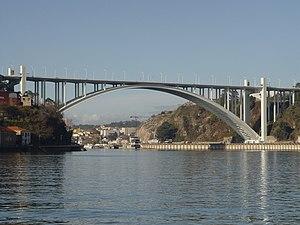
L'autoroute portugaise A1 est une autoroute qui relie Lisbonne à Porto en passant par Santarém, Leiria et Coimbra. D'une longueur de 303 kilomètres, elle relie les deux plus grandes villes du Portugal. Celle-ci fait partie de l'itinéraire de la route européenne 1.
Edgar António de Mesquita Cardoso est un ingénieur civil et professeur d'université portugais, né à Porto le 11 mai 1913, et mort à Lisbonne le 5 juillet 2000.